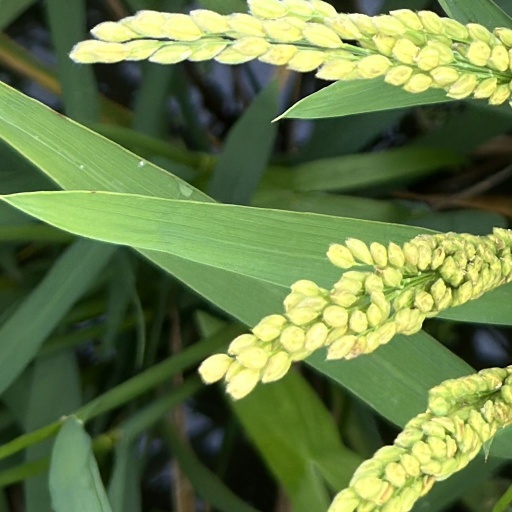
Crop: rice